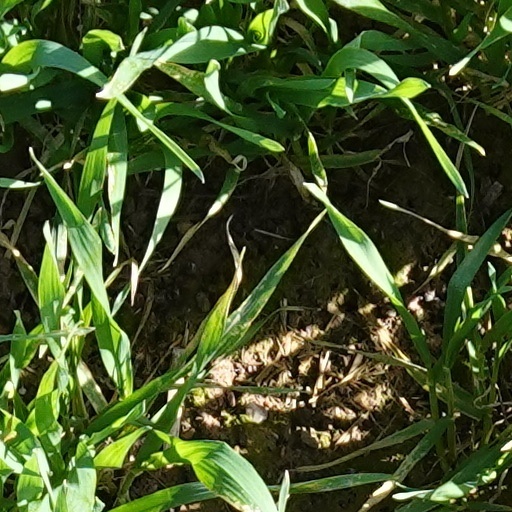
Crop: wheat